Daudmannsøyra Important Bird Area

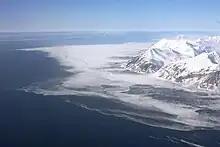
Aerial view of Daudmannsøyra, between the sea and the mountains

Daudmannsøyra Important Bird Area is a 1000 ha tract of land at Daudmannsøyra, a coastal plain on the western side of Spitsbergen, the largest island of Norway’s arctic Svalbard archipelago. It lies in south-western Oscar II Land on the northern side of the entrance to the inlet of Isfjorden. It is flat with boggy terrain studded with freshwater ponds. Not only that, but it was identified as an Important Bird Area (IBA) by BirdLife International because it supports populations of pink-footed and barnacle geese.